Question: Please indicate a possible affordance area of fork that can be used for holding
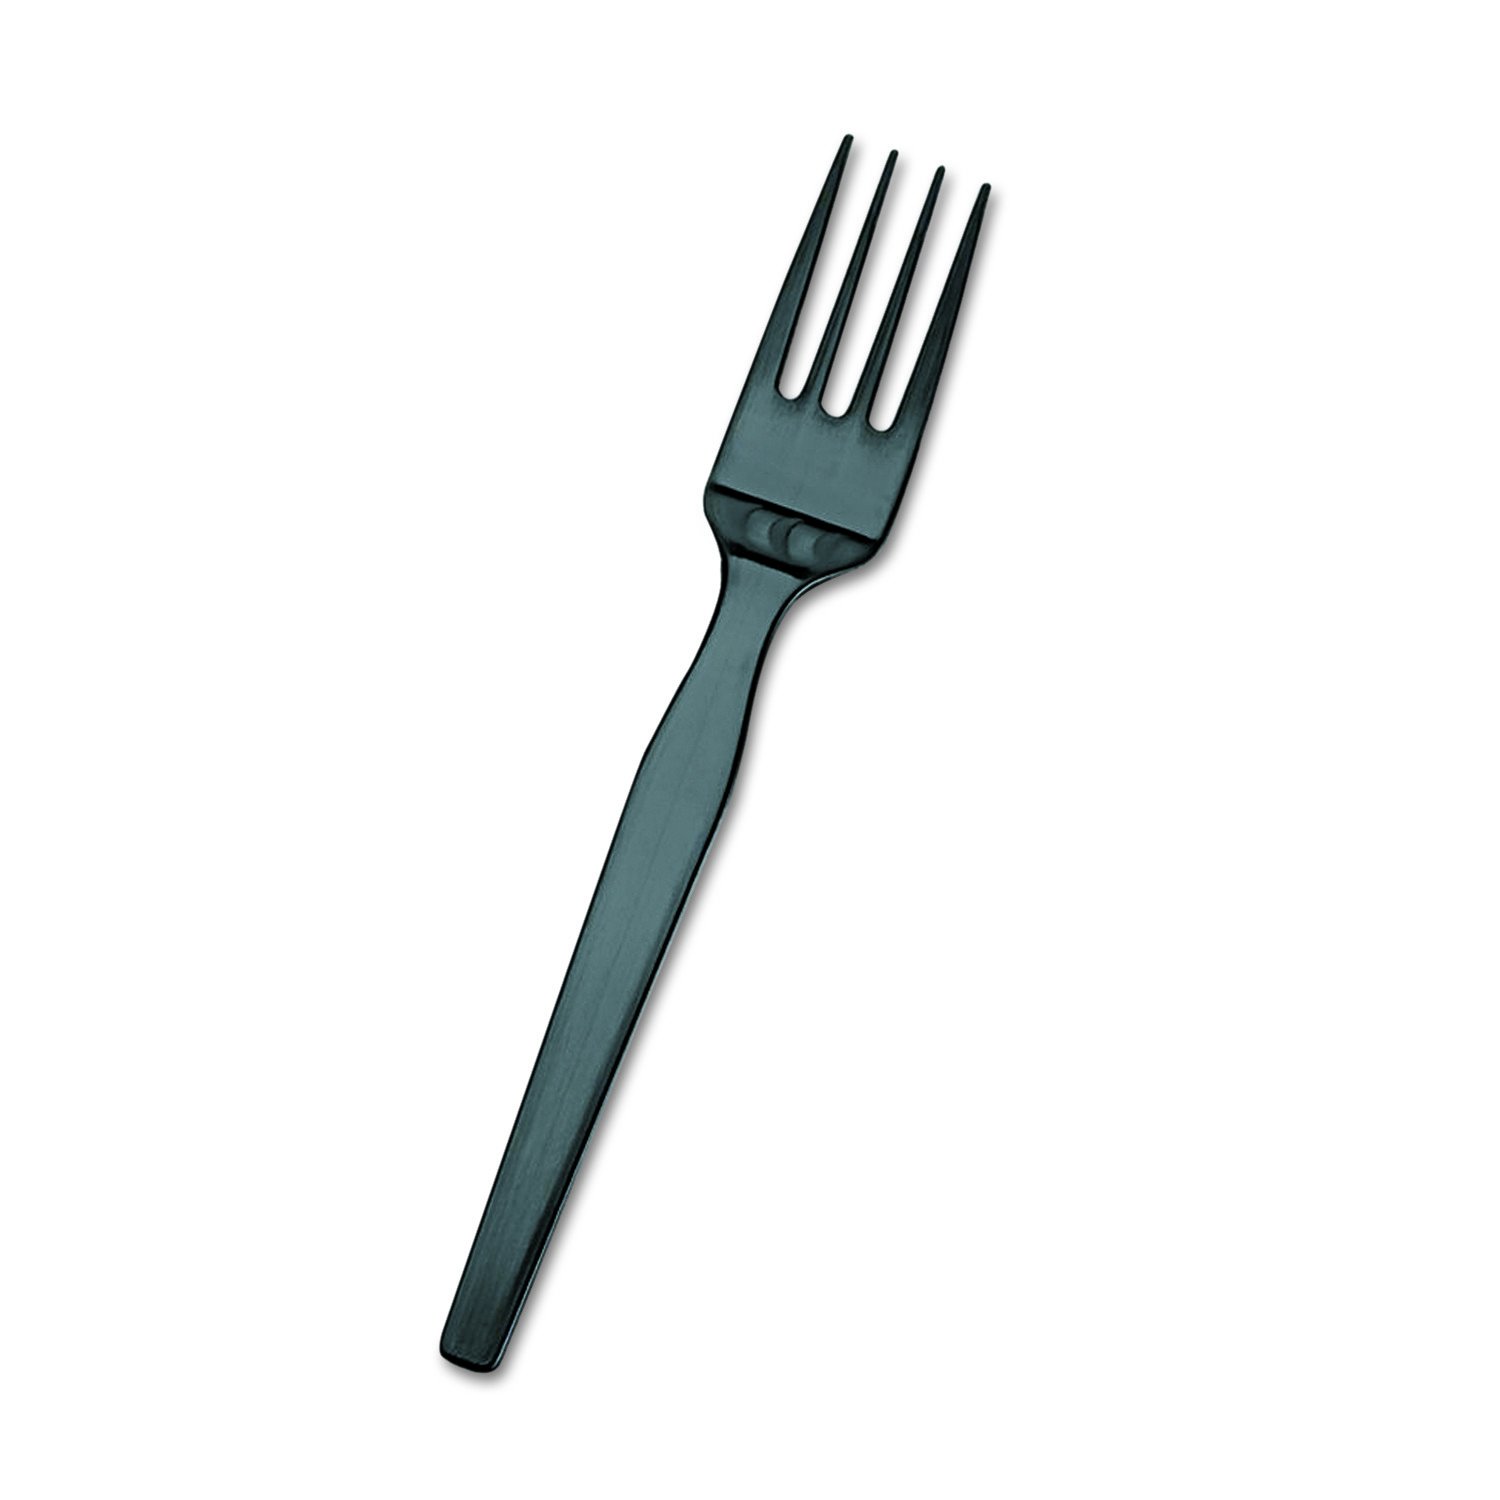
Answer: [432.566, 707.237, 758.224, 1391.447]